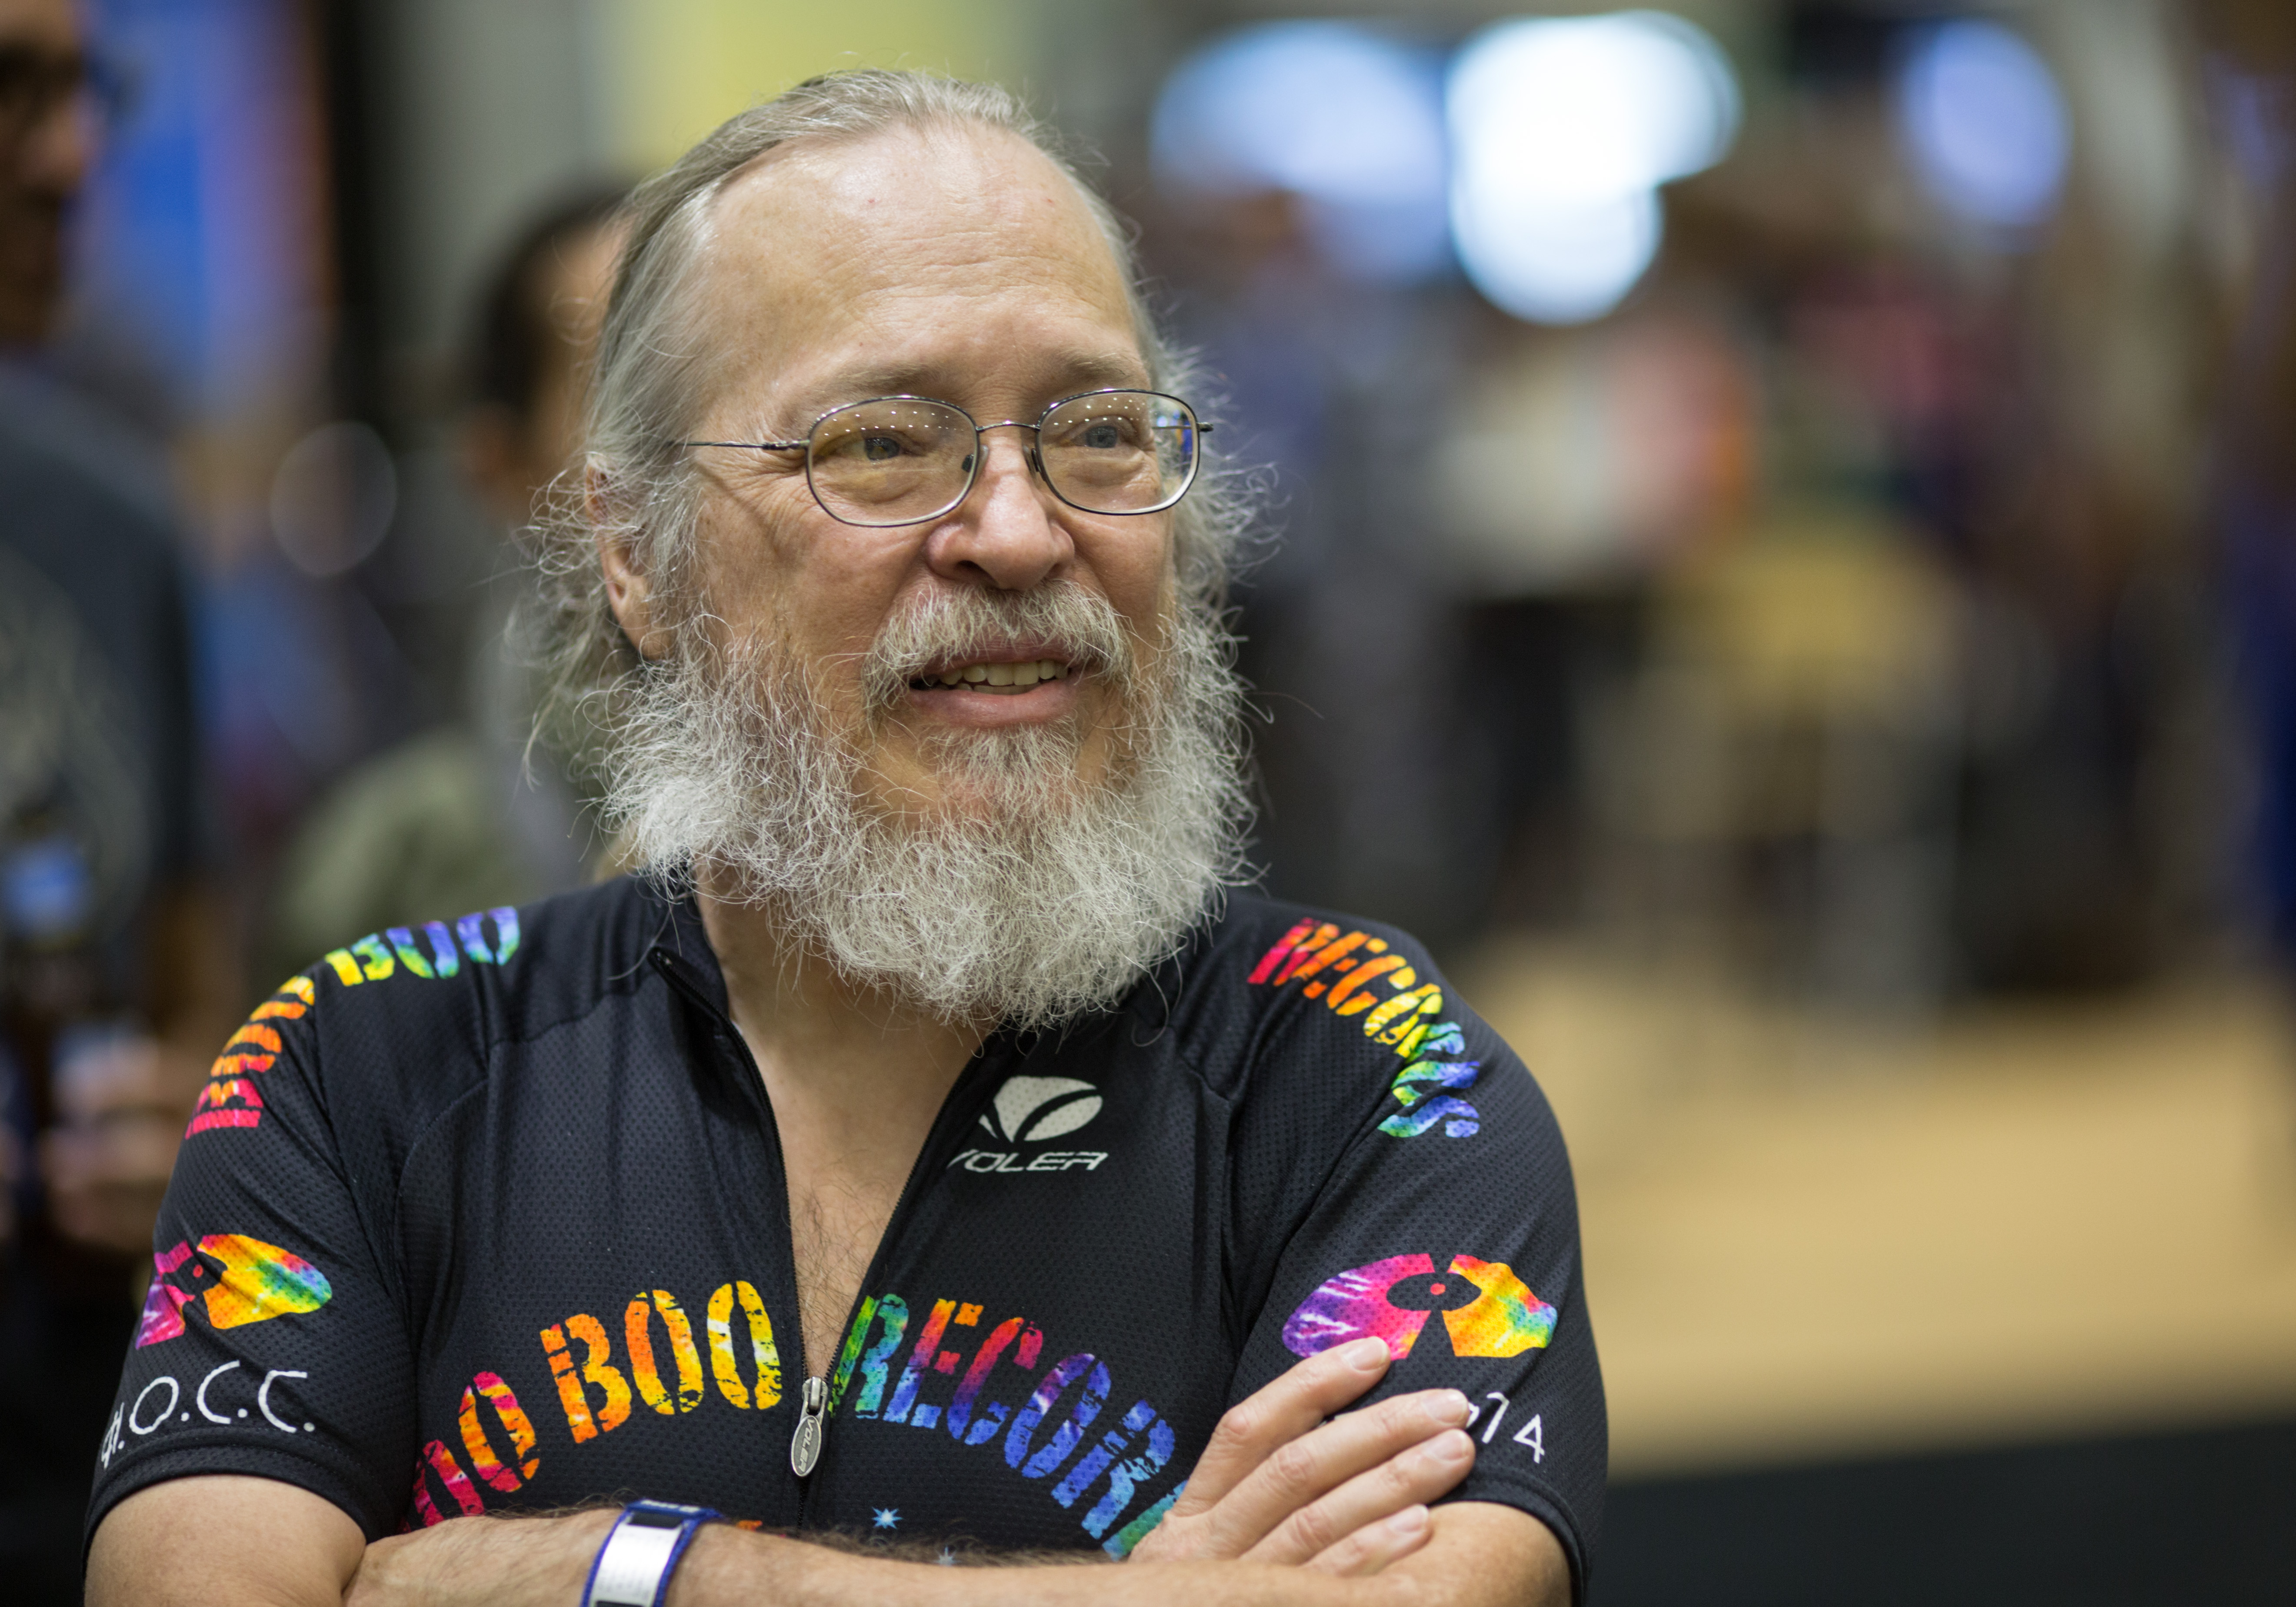
man, person, people, hair, cyclist, rider, profession, beard, cycling, bicycles, bikes, artists, sacramento, builder, designers, engineers, bespoke, nahbs, nahbs2016, facial hair